Dominic Cork

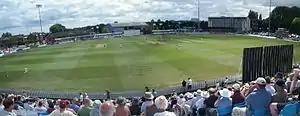
The County Ground, Derby, where Cork played for Derbyshire from 1990 to 2003

Cork first played county cricket for Staffordshire in the Minor Counties Championship against Bedfordshire, aged just 17. Cork played three further fixtures for Staffordshire in 1989, and the following season he played his only MCCA Knockout Trophy match for Staffordshire, which came against Shropshire. After playing for the Derbyshire Second XI in 1989, he made his full Derbyshire debut in a first-class match against the touring New Zealanders. His maiden first-class wicket came during this match, that of opening batsman Trevor Franklin in his first over which ended as a wicket maiden, and in the New Zealanders' second-innings he took the wicket of Mark Priest. He made his County Championship debut against Leicestershire in Derbyshire's final County Championship match in the same season. The following season he became a regular member of the Derbyshire team and made his List A debut against Yorkshire in the 1991 Refuge Assurance League. The 1991 season highlighted Cork's early potential as a potent all-rounder: he scored first-class 423 runs at a batting average of 21.15, with a high score of 44 and took 57 first-class wickets at a bowling average of 25.62. A performance of note came against a strong Essex team, with Cork taking figures of 8/53 in the Essex first-innings. His victims included future Test player Nick Knight and Pakistani international Saleem Malik.